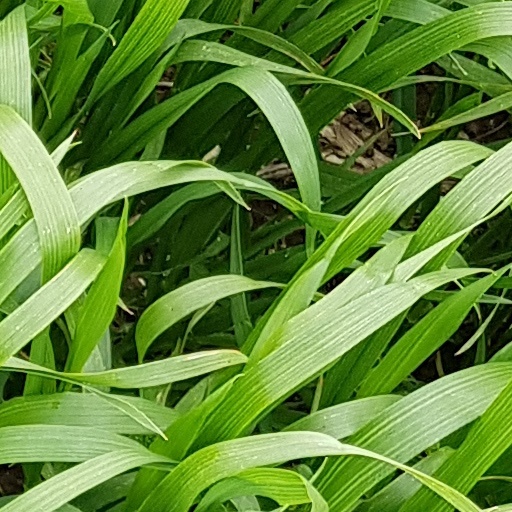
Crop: wheat